Adogbajale-bi-ileke II

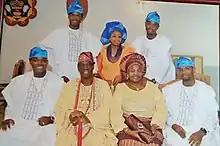

Most of the achievements during his reign were self-help initiatives and collective efforts, especially by sons and daughters of the soil, as Omu-Aran Day and Odun Omu-Aran festival fund-raising series were inclusive.